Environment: lab
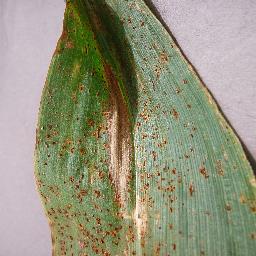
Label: northern_corn_leaf_blight